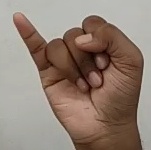
ASL sign: J